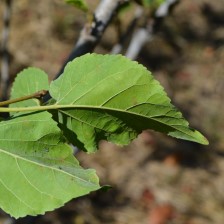
Variety: Kamphaengsaeng42